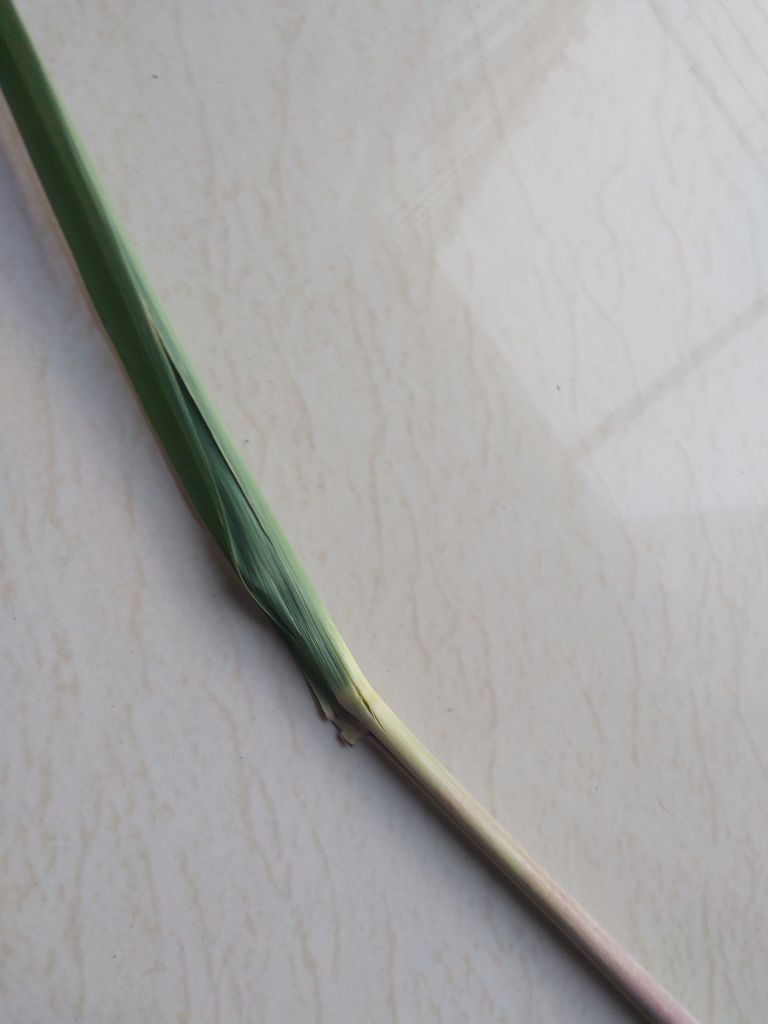
Label: Pokkah Boeng